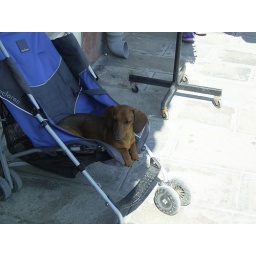
This dog sat outside a shop and charmed all passer-by, but there was a sign above it saying &amp;quot;no touching!&amp;quot;